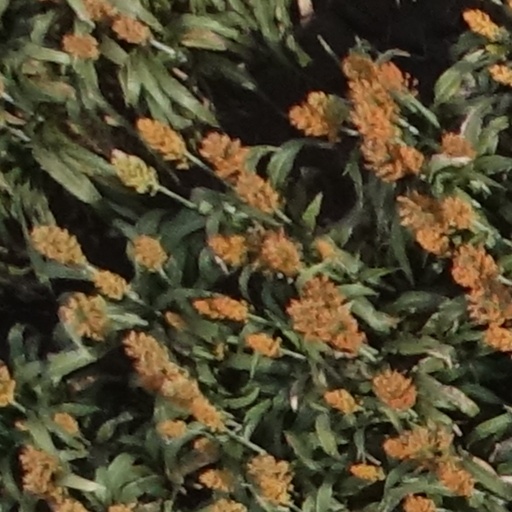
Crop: sorghum